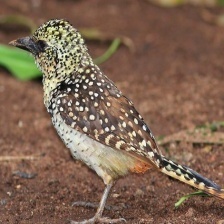
Species: D-ARNAUDS BARBET
Scientific name: TRACHYPHONUS DARNAUDII